Des Peres Presbyterian Church

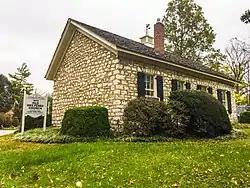
Des Peres Presbyterian Church in 2017

Des Peres Presbyterian Church (Old Des Peres Church;Old Stone Church) is a historic church on 2255 Geyer Road in Frontenac, Missouri, United States.